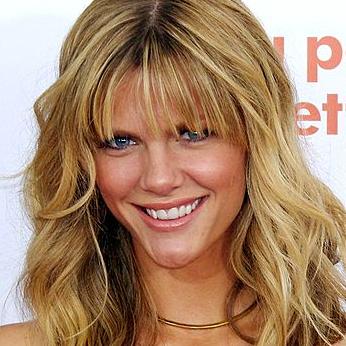
Age: 24